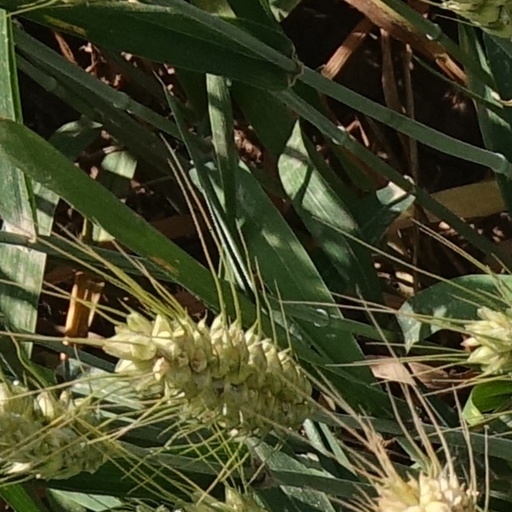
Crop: wheat